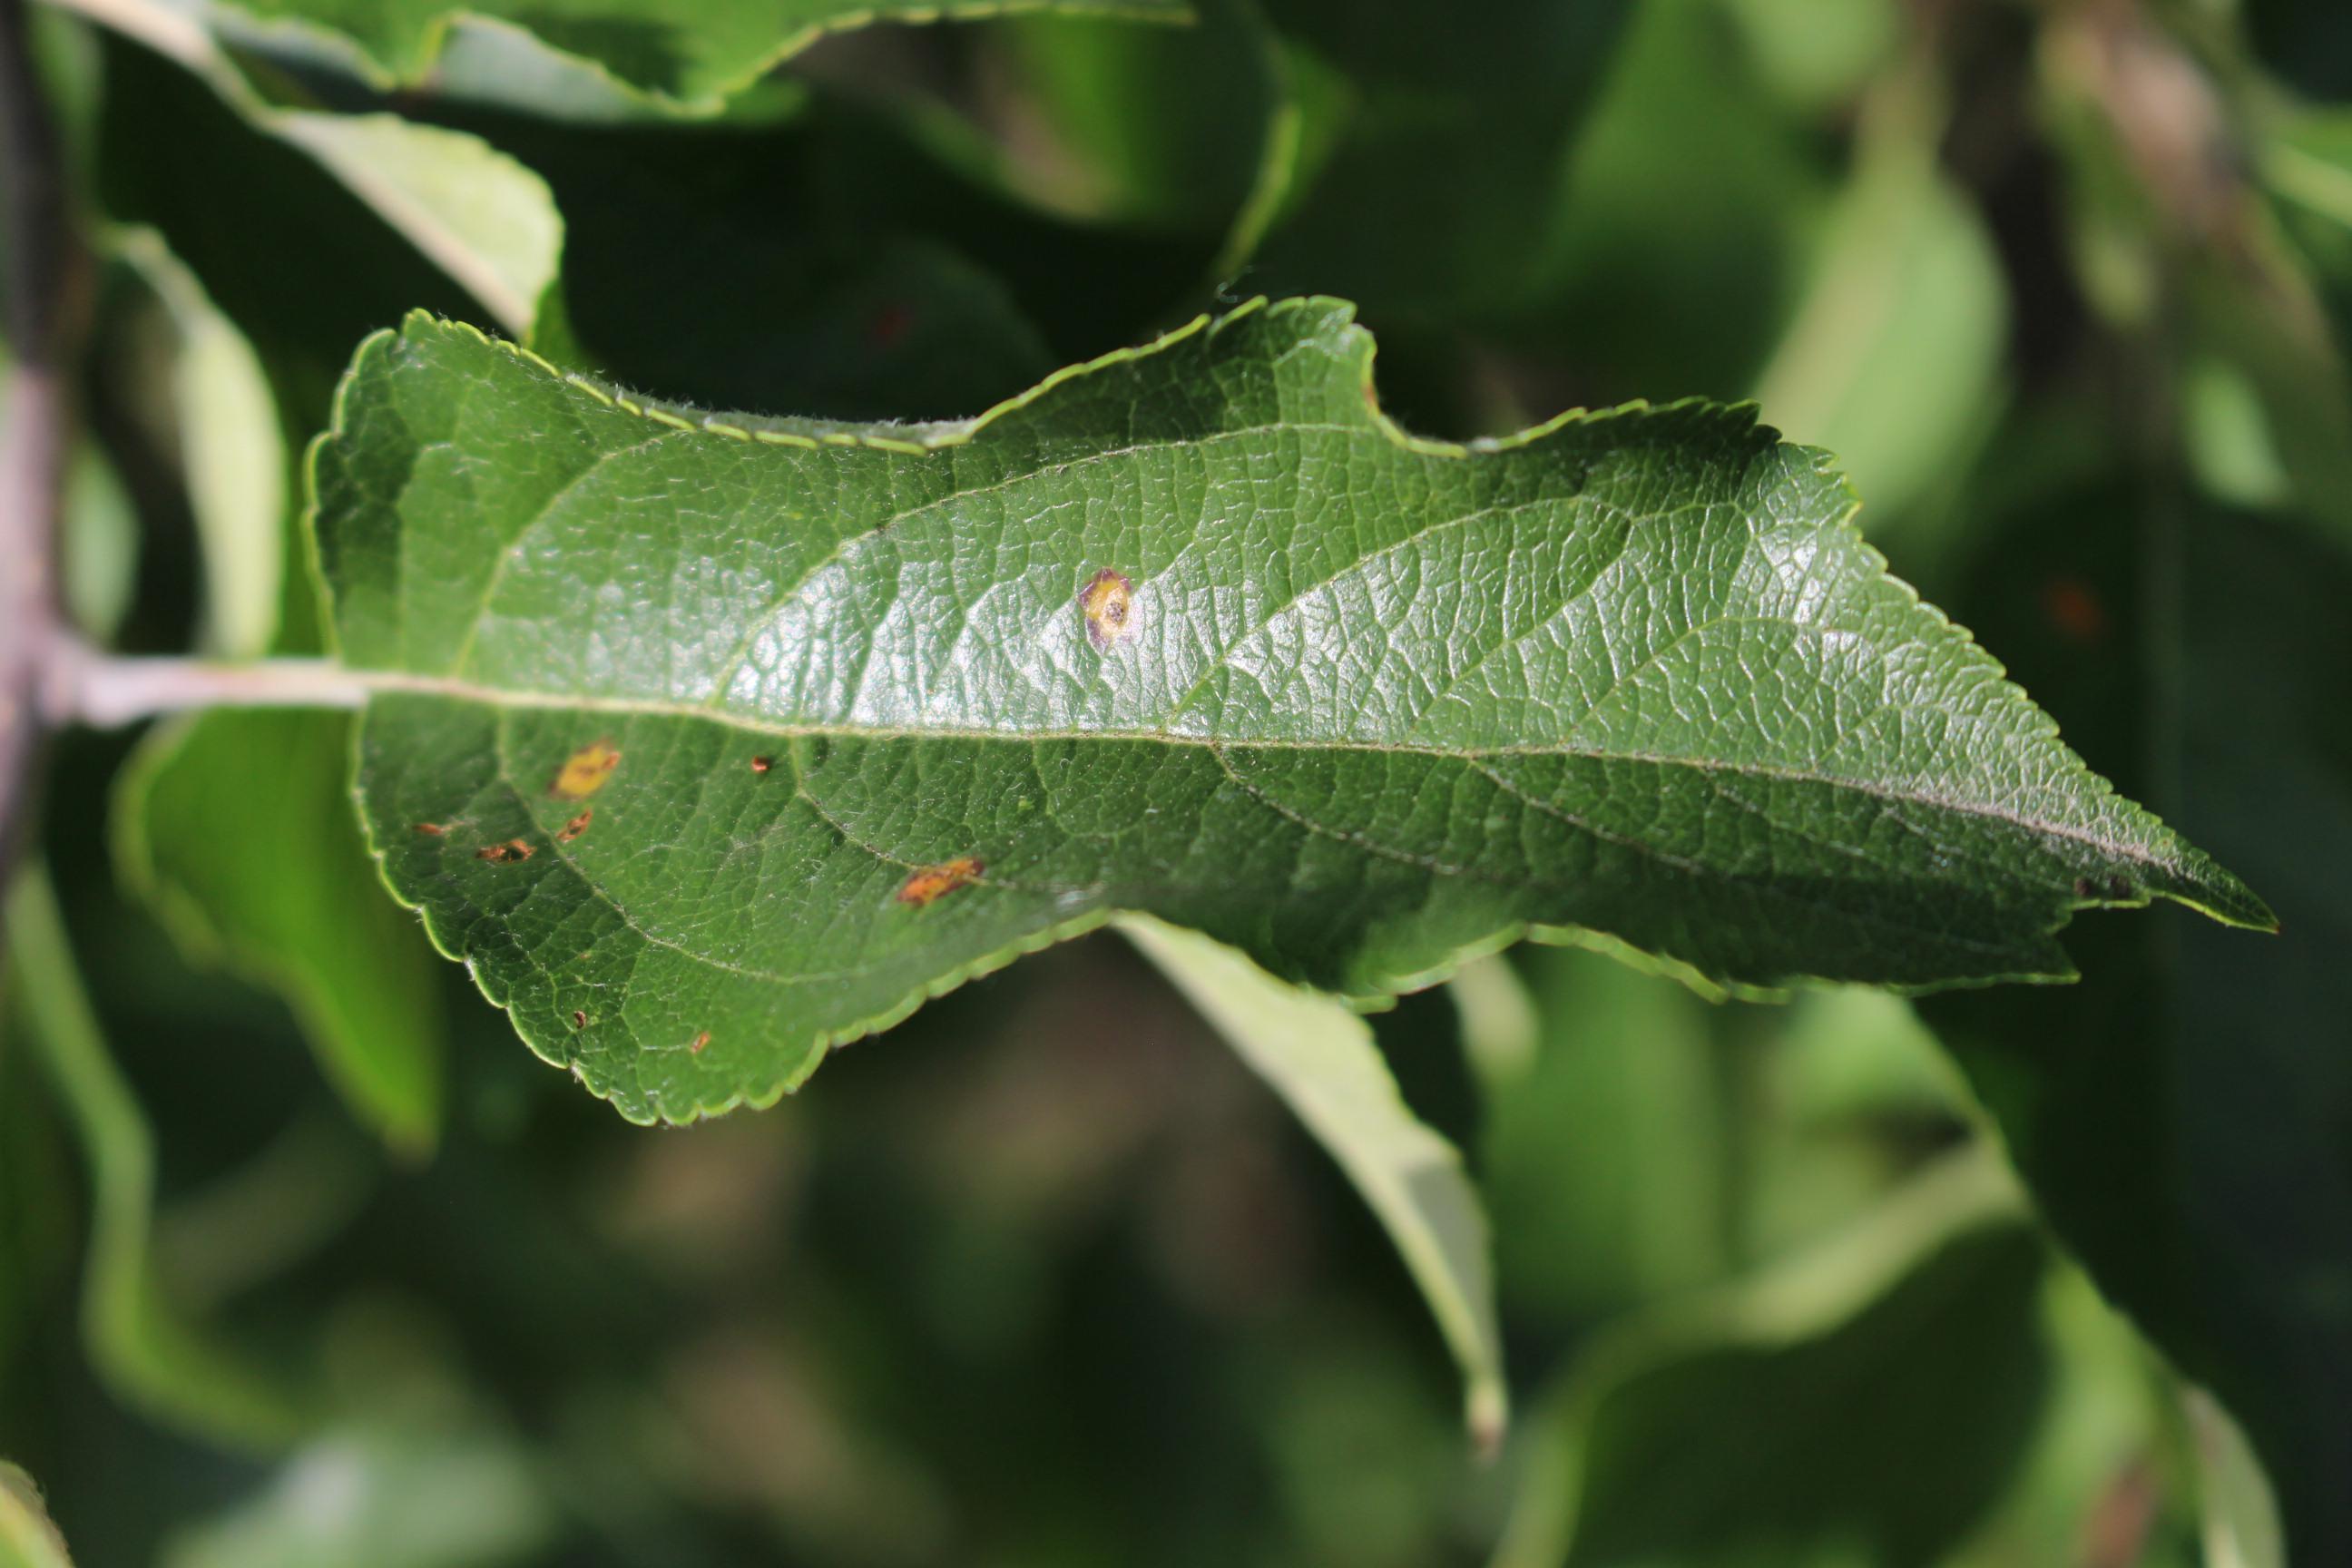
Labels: rust